Dance with Me (1998 film)

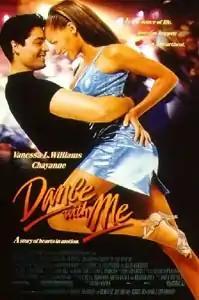

Dance with Me is a 1998 American romantic dance drama film directed by Randa Haines and starring Vanessa L. Williams and Puerto Rican singer Chayanne.